Mark Nelson (scientist)

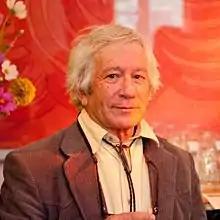
Nelson in 2011 chairing the Institute of Ecotechnics annual conference

Mark Nelson (born 1947) is an American ecologist and author based in Santa Fe, New Mexico. His research focuses on closed ecological system research, ecological engineering, restoration of damaged ecosystems, and wastewater recycling. The founding director of the Institute of Ecotechnics in 1973, Nelson was one of the eight original crew members of Biosphere 2 in 1991 and served as the Director of Earth and Space Applications for the project until 1994.